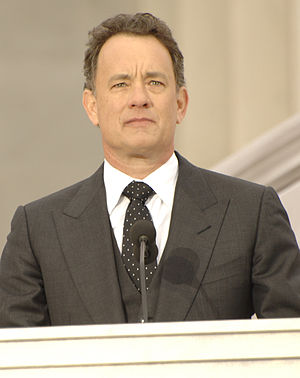
Tom Hanks
Hanks ved Obamas indsættelse